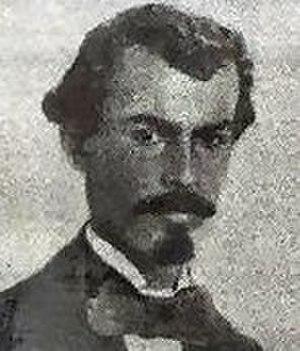
Francisco Ramírez Medina, était un militant indépendantiste portoricain, seule personne à ce jour à avoir été proclamé « Président de la République de Porto Rico ».